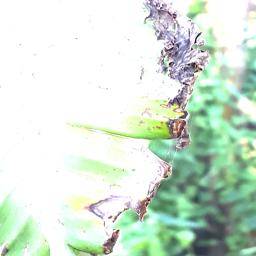
Label: POTASSIUM DEFICIENCY